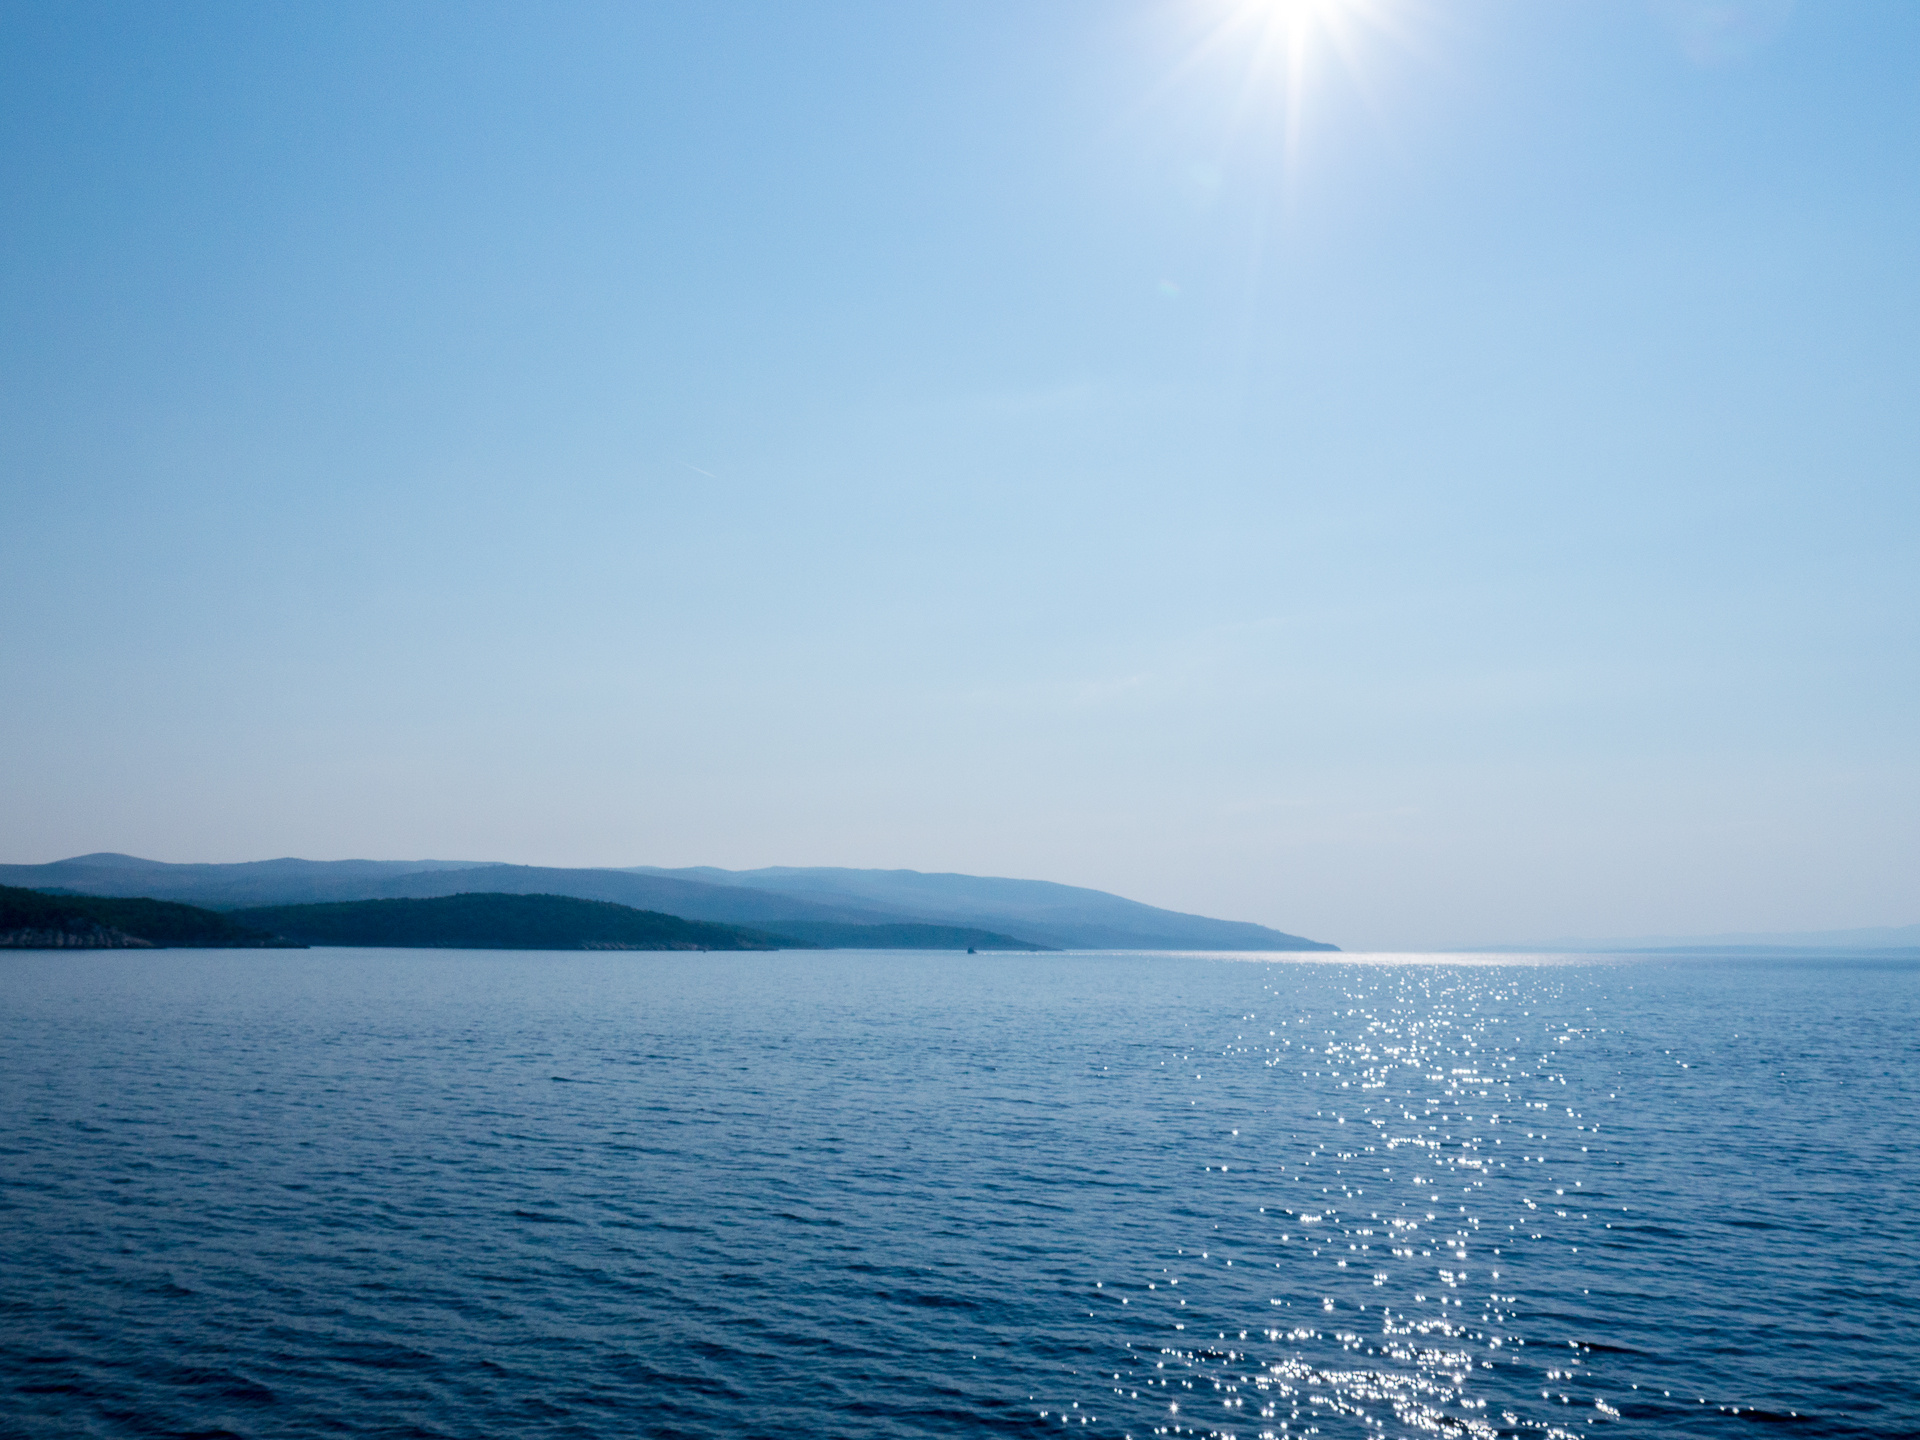
sea, coast, ocean, horizon, sky, sunlight, shore, wave, lake, summer, dusk, vehicle, bay, blue, body of water, croatia, islands, cape, panasoniclumixg3, arctic ocean